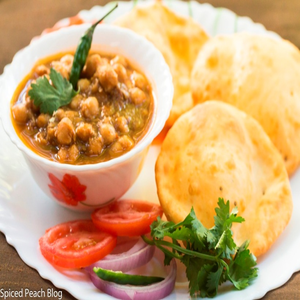
Dish: cholebhature